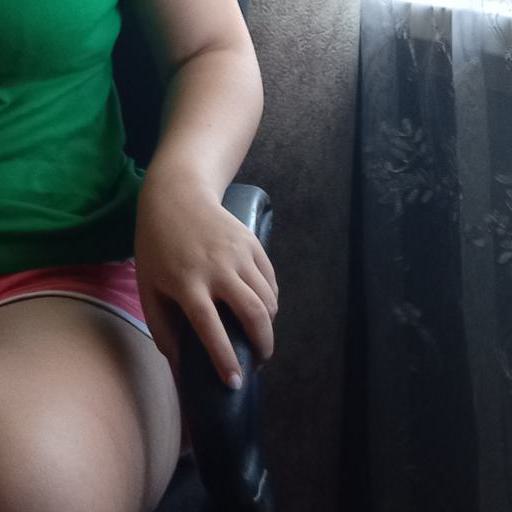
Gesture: no_gesture